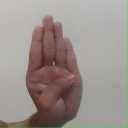
अक्षर: ब